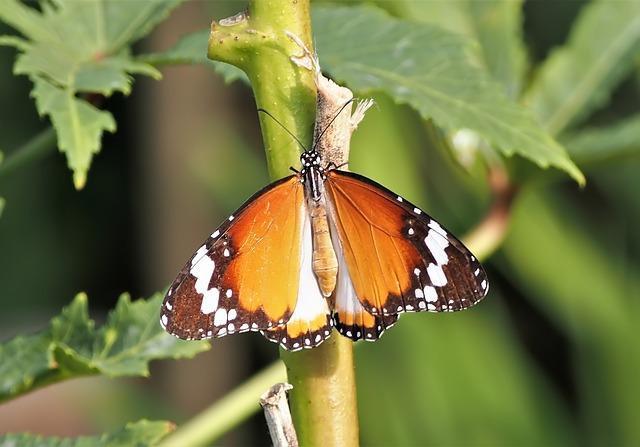
butterfly